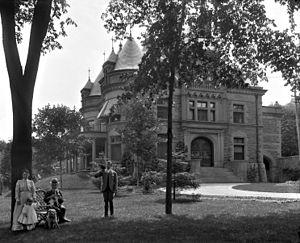
Résidence de James Ross, rue Peel, Montréal, QC, vers 1910 Wm. Notman &amp
Le commandant John Kenneth Leveson « Jack » Ross, CBE est un homme d'affaires canadien, sportif, propriétaire/éleveur de chevaux de course pur-sang et philanthrope. Il est surtout connu pour avoir remporté la première Triple couronne des États-Unis des courses de pur-sang en 1919 avec son Temple de la renommée, Sir Barton. En 1911, il établit le record du monde pour la capture des plus grands thons par canne et ligne à St. Anns. Après son père, il est le deuxième Canadien à devenir membre du Royal Yacht Squadron.